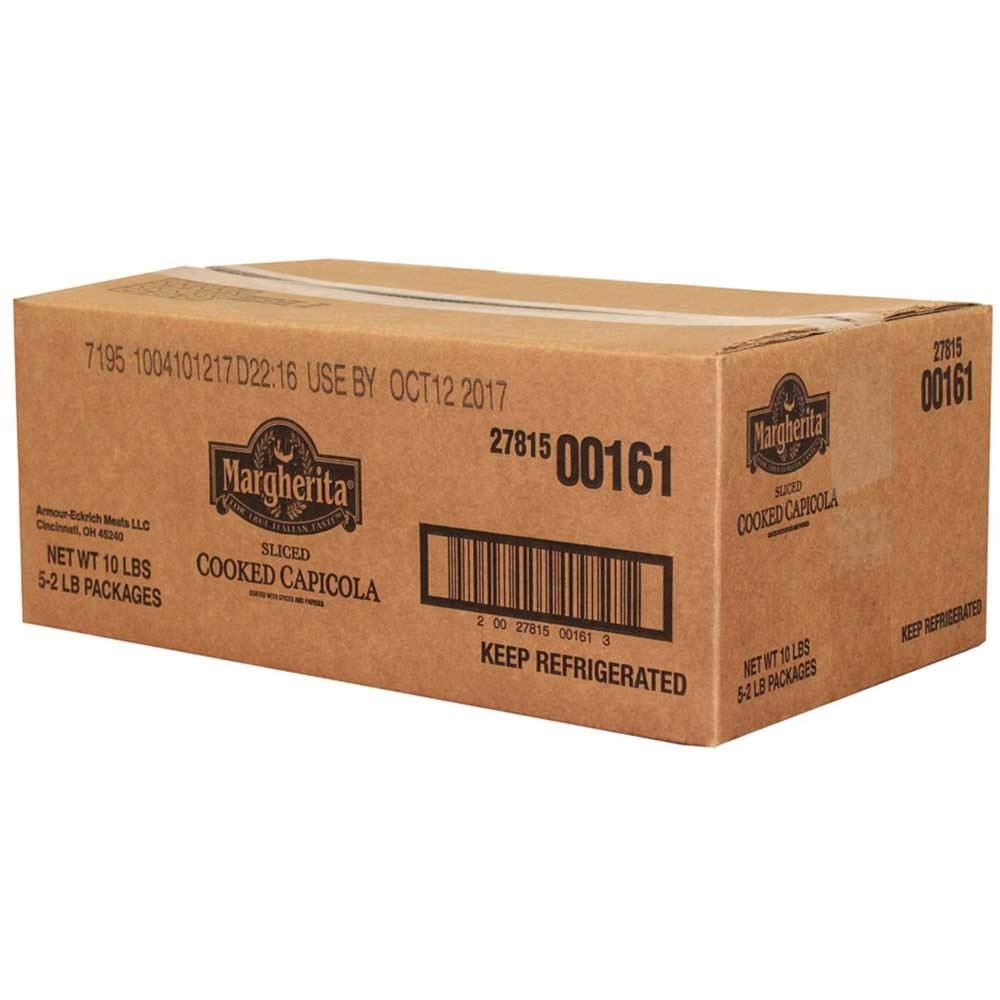
Item Name: Margherita Sliced Cooked Capicola, 2 Pound -- 5 per case.
Bullet Point 1: Food items cannot be returned.
Bullet Point 2: Important - Refrigerated items are perishable and tend to have short shelf lives - some of these can be as little as two weeks from the date of receipt - if you are ordering a large quantity, or are otherwise concerned about expiration dates, consider a frozen product.
Value: 32.0
Unit: Ounce

Price: 152.4